1937 Bengal Legislative Assembly election

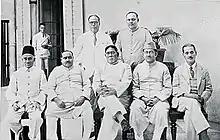
Fazlul Huq's first cabinet in 1937

Following the 1937 elections, no single party secured an outright majority in the 250-member Bengal Legislative Assembly. The Indian National Congress, although the largest single party with 52 seats, chose not to form a government in Bengal, partly due to its national policy of avoiding coalition governments in provinces where it lacked a clear majority.